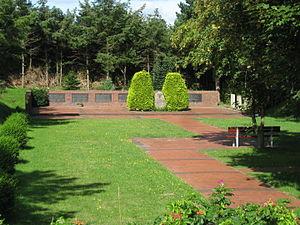
Langeoog - lieu commémoratif pour personnes fuyant du Baltique